Berlin Observatory

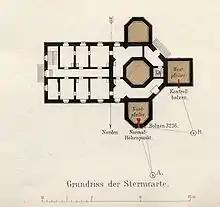
Plan of the new Berlin Observatory of 1879

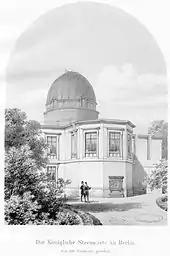
The North Wing with the height datum of 1879

The two-storey building was a plastered building "in simple Hellenic style" as a link between the modern and antique. The building laid out in cruciform plan-form and extended to the east with its longest arm. At the meeting point of the arms of the cross a rotating iron dome was placed with a diameter of 7.5 metres. It was the first observatory dome in Prussia in the form of a hemisphere with a slit opening and rotation mechanism. The foundations of the actual observatory were separate from the other buildings, to avoid transmission of vibrations. Under the dome was the library. In the upper storey were further observational spaces as well as scientific work areas. The long east wing housed the living quarters of the director on the ground floor and was adorned with a temple front, which as the main frontage showed the God of Light Apollo with a quadriga in relief on the gables. To the east of the building stood a small house with the living quarters of the castellan.